Kanaighat Upazila

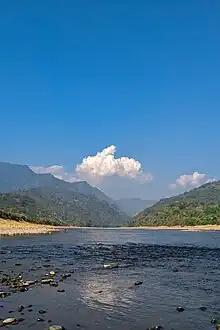
Lovachara

Kanaighat is located at and has a total area of 391.79 km. The Surma River flows through the upazila, and the Lobha River, Dhona River, Deochhai River and Chatal beel are other notable bodies of water in the area. It is bounded by the Indian state of Meghalaya and the Jaintiapur Upazila to its north, Zakiganj and Beanibazar to its south, Meghalaya to its east and Jaintapur and Golapganj to its west.